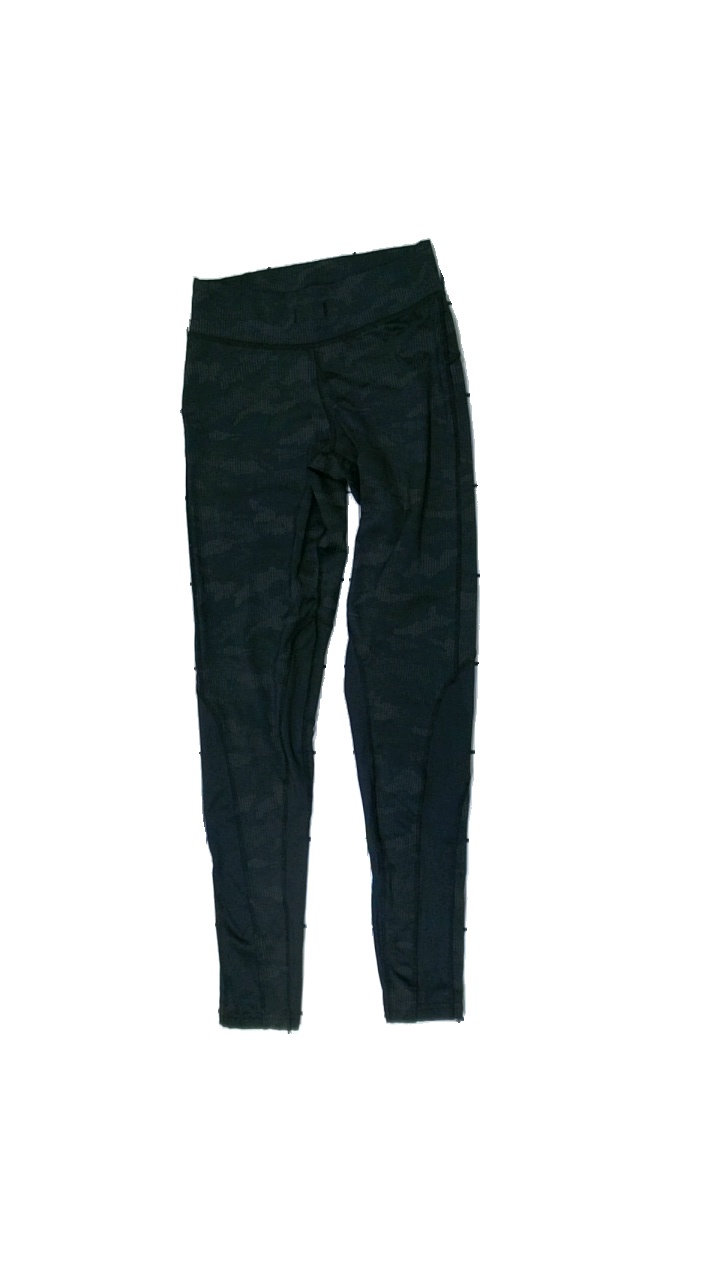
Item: Tights (Ladies)
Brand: Otp Tech
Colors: Black
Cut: Regular, Tight
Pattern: Other
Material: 100% polyester
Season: All
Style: Sports
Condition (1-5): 3
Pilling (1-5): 3
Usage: Reuse
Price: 50-100